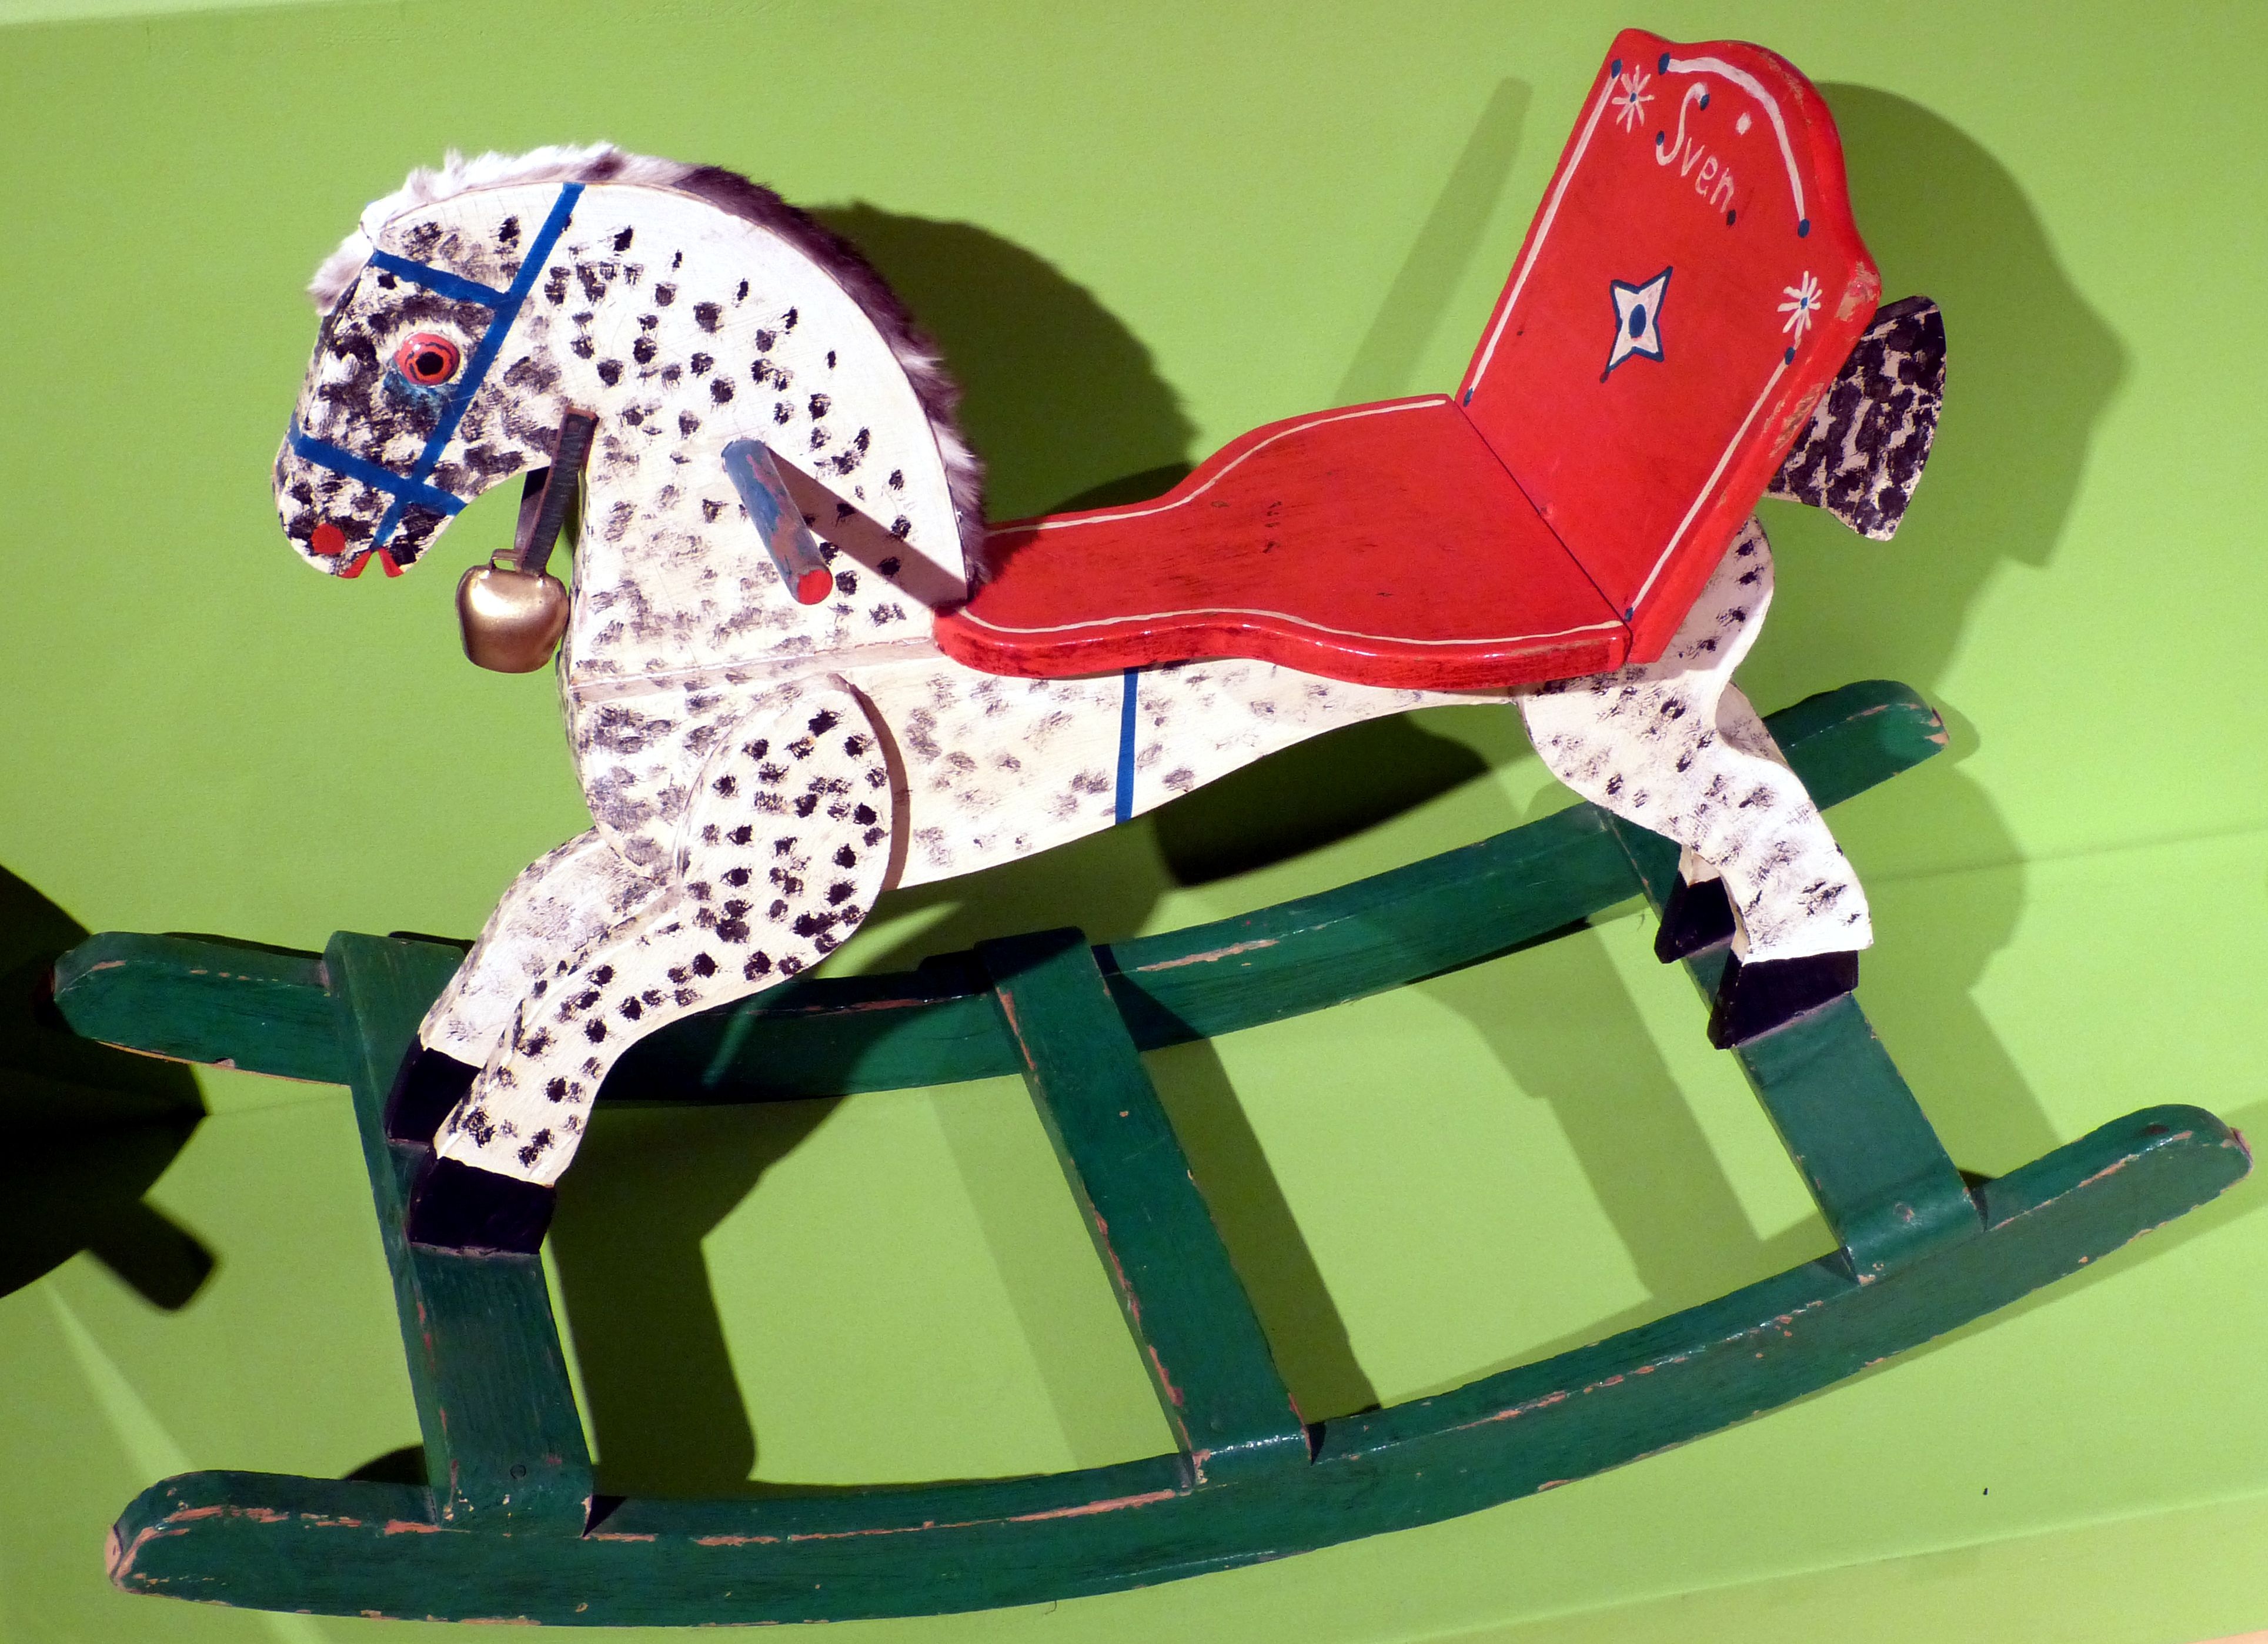
wood, play, vehicle, child, ride, children, illustration, footwear, toys, rocker, cartoon, children toys, wooden horse, game device, rocking horse, children's, rocker horse